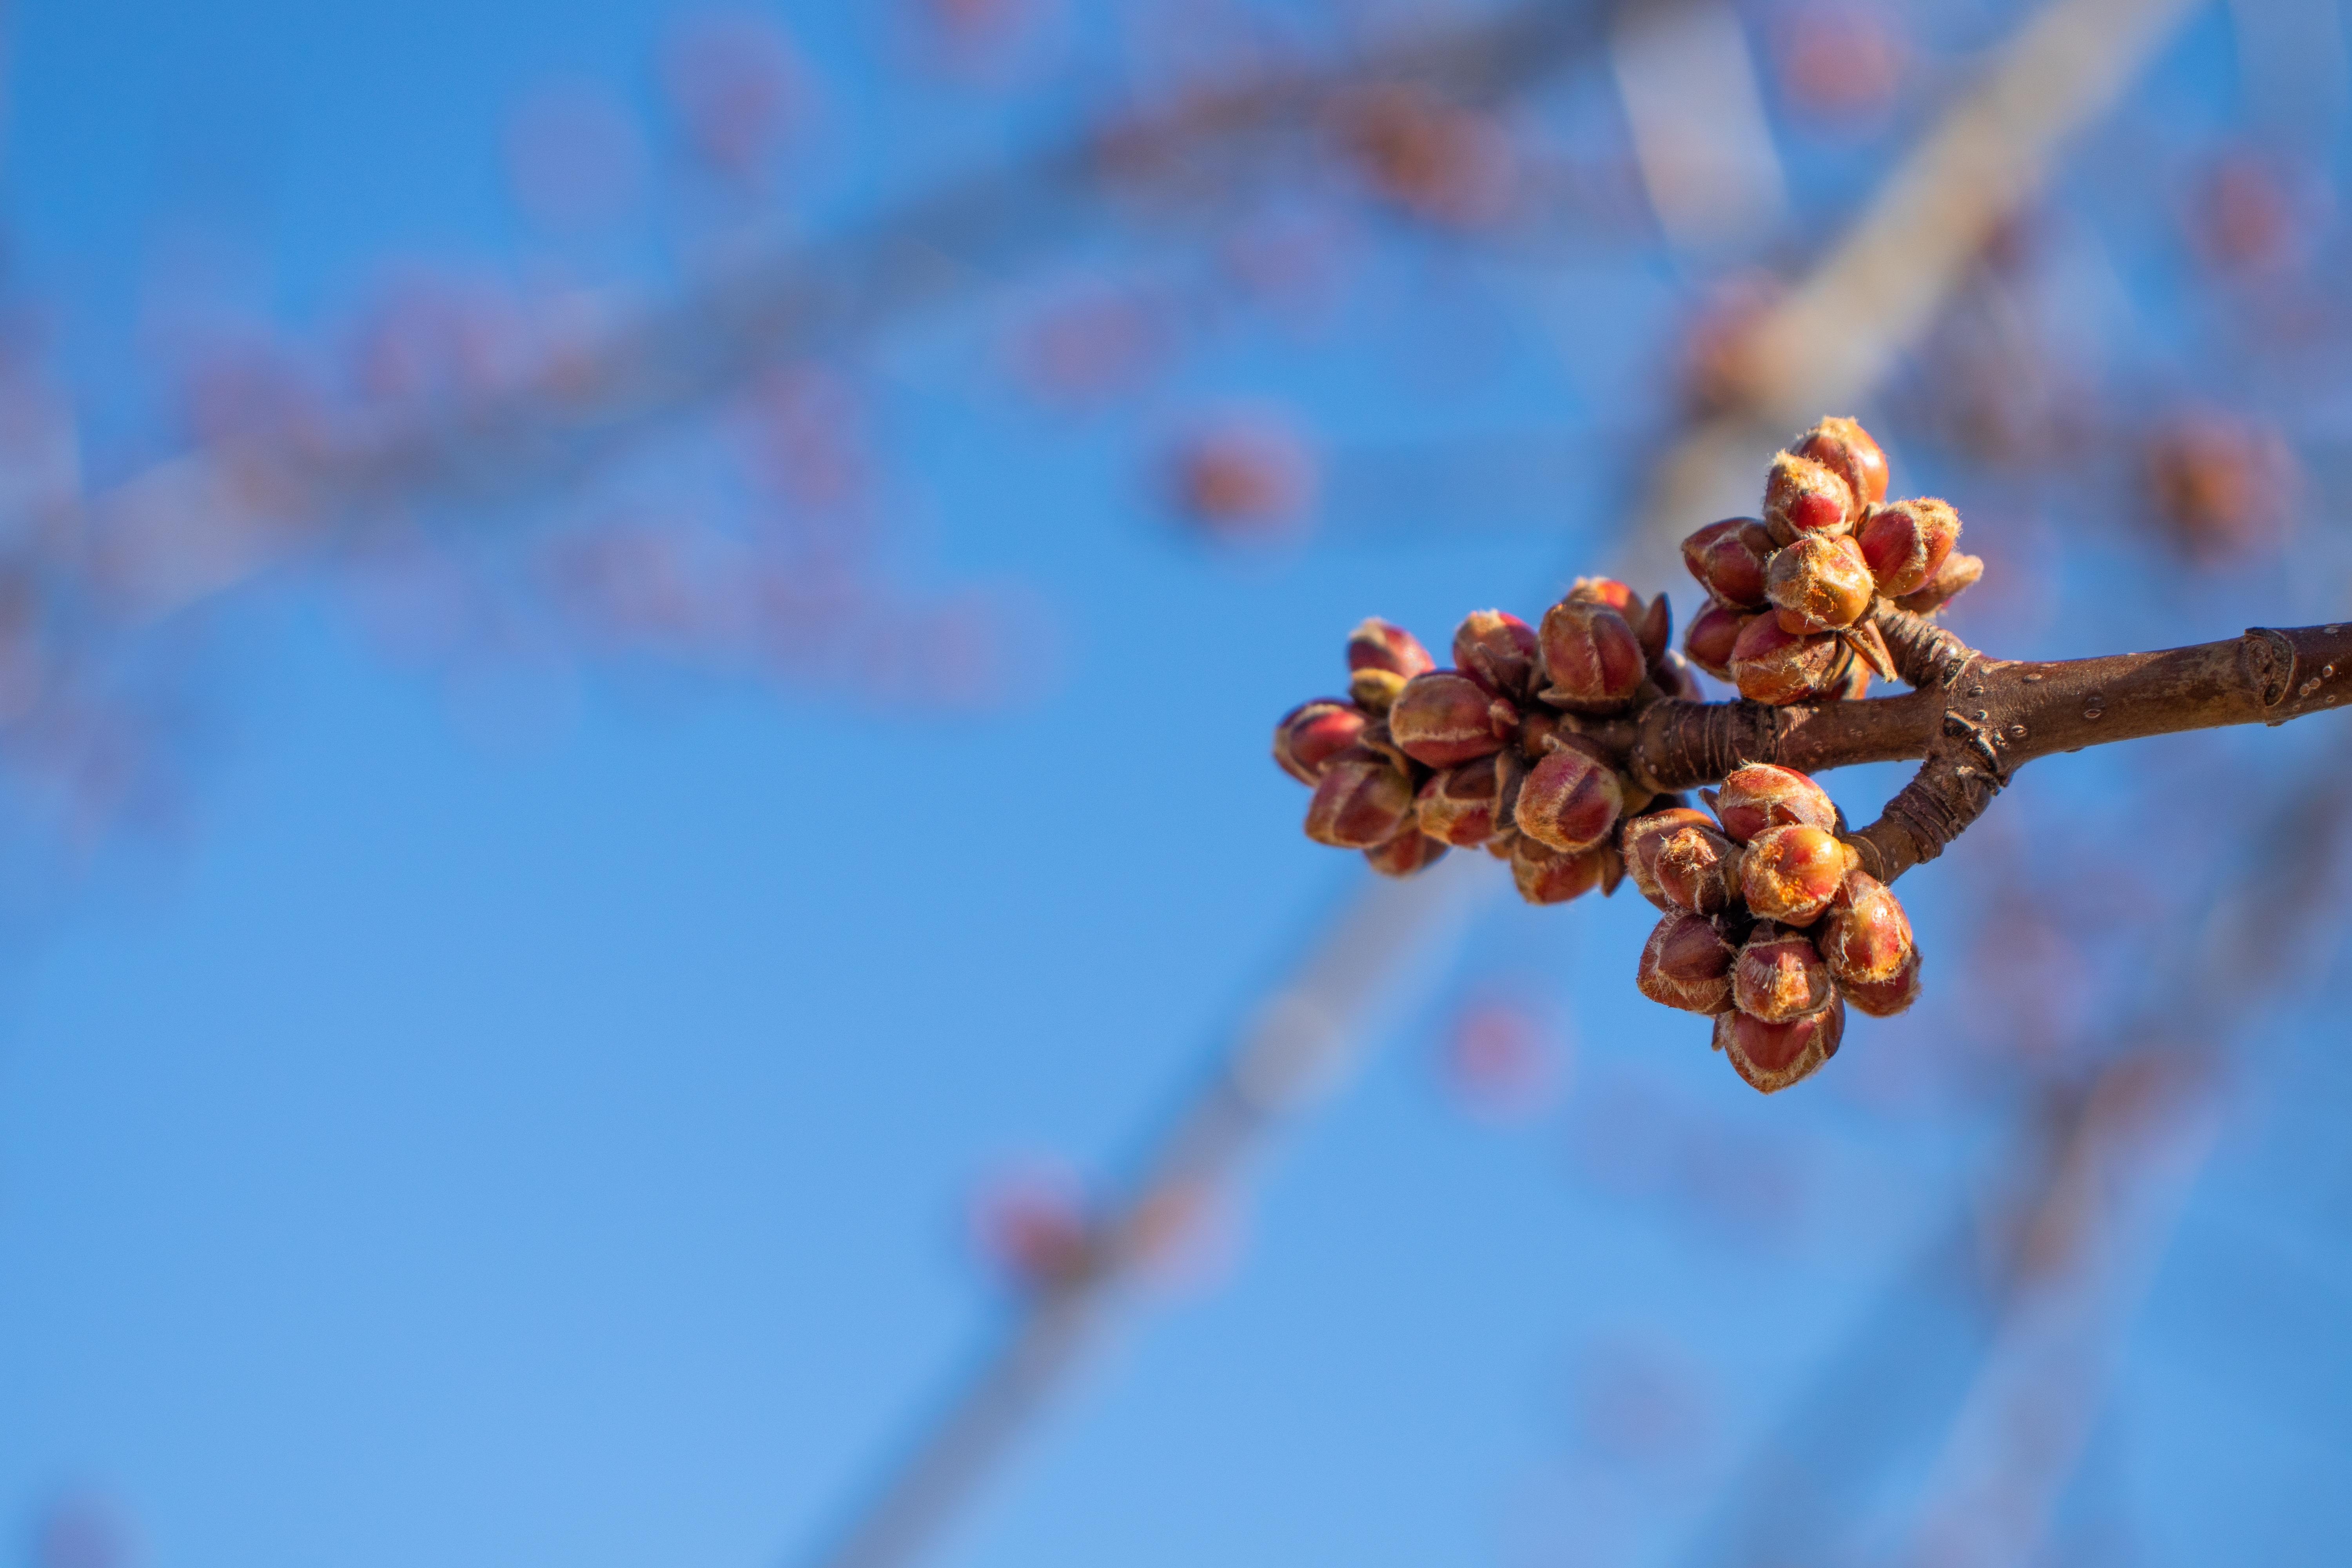
nature, outdoors, fall, spring, new season, fruit, seasonal, colorful, blooming, bud, flower, branch, plant, twig, tree, blossom